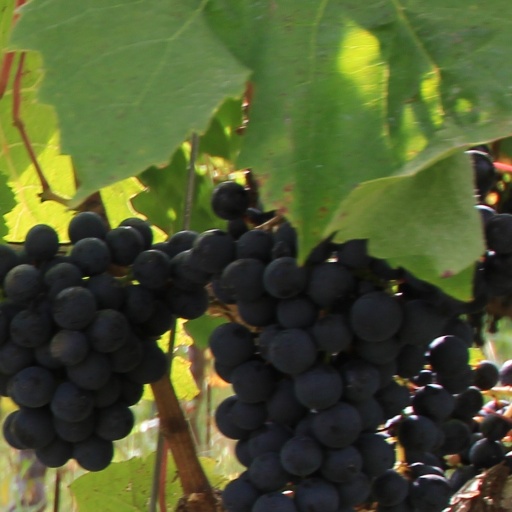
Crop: grape